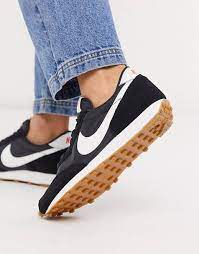
Label: Sneaker